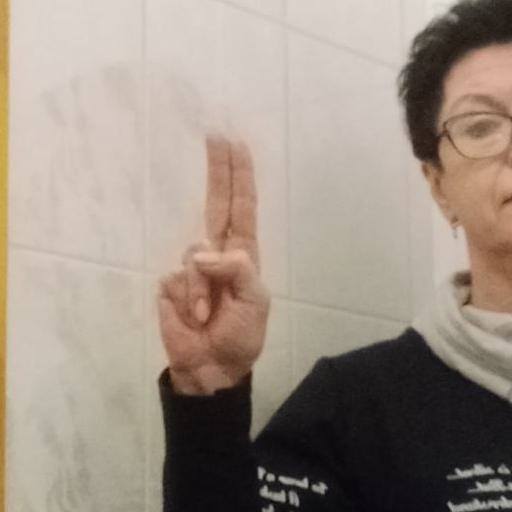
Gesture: two_up